Ammun (gate)

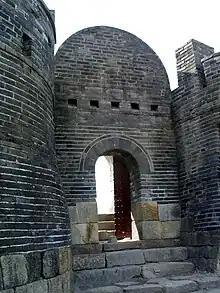
Ammun of the Hwaseong Fortress

Ammun is a type of gate in traditional Korean architecture that was built without intentionally building a gate tower in the castle walls. It was usually built in a remote or deep place so that the general public or enemies would not know about it, and it was used to secretly transport supplies.